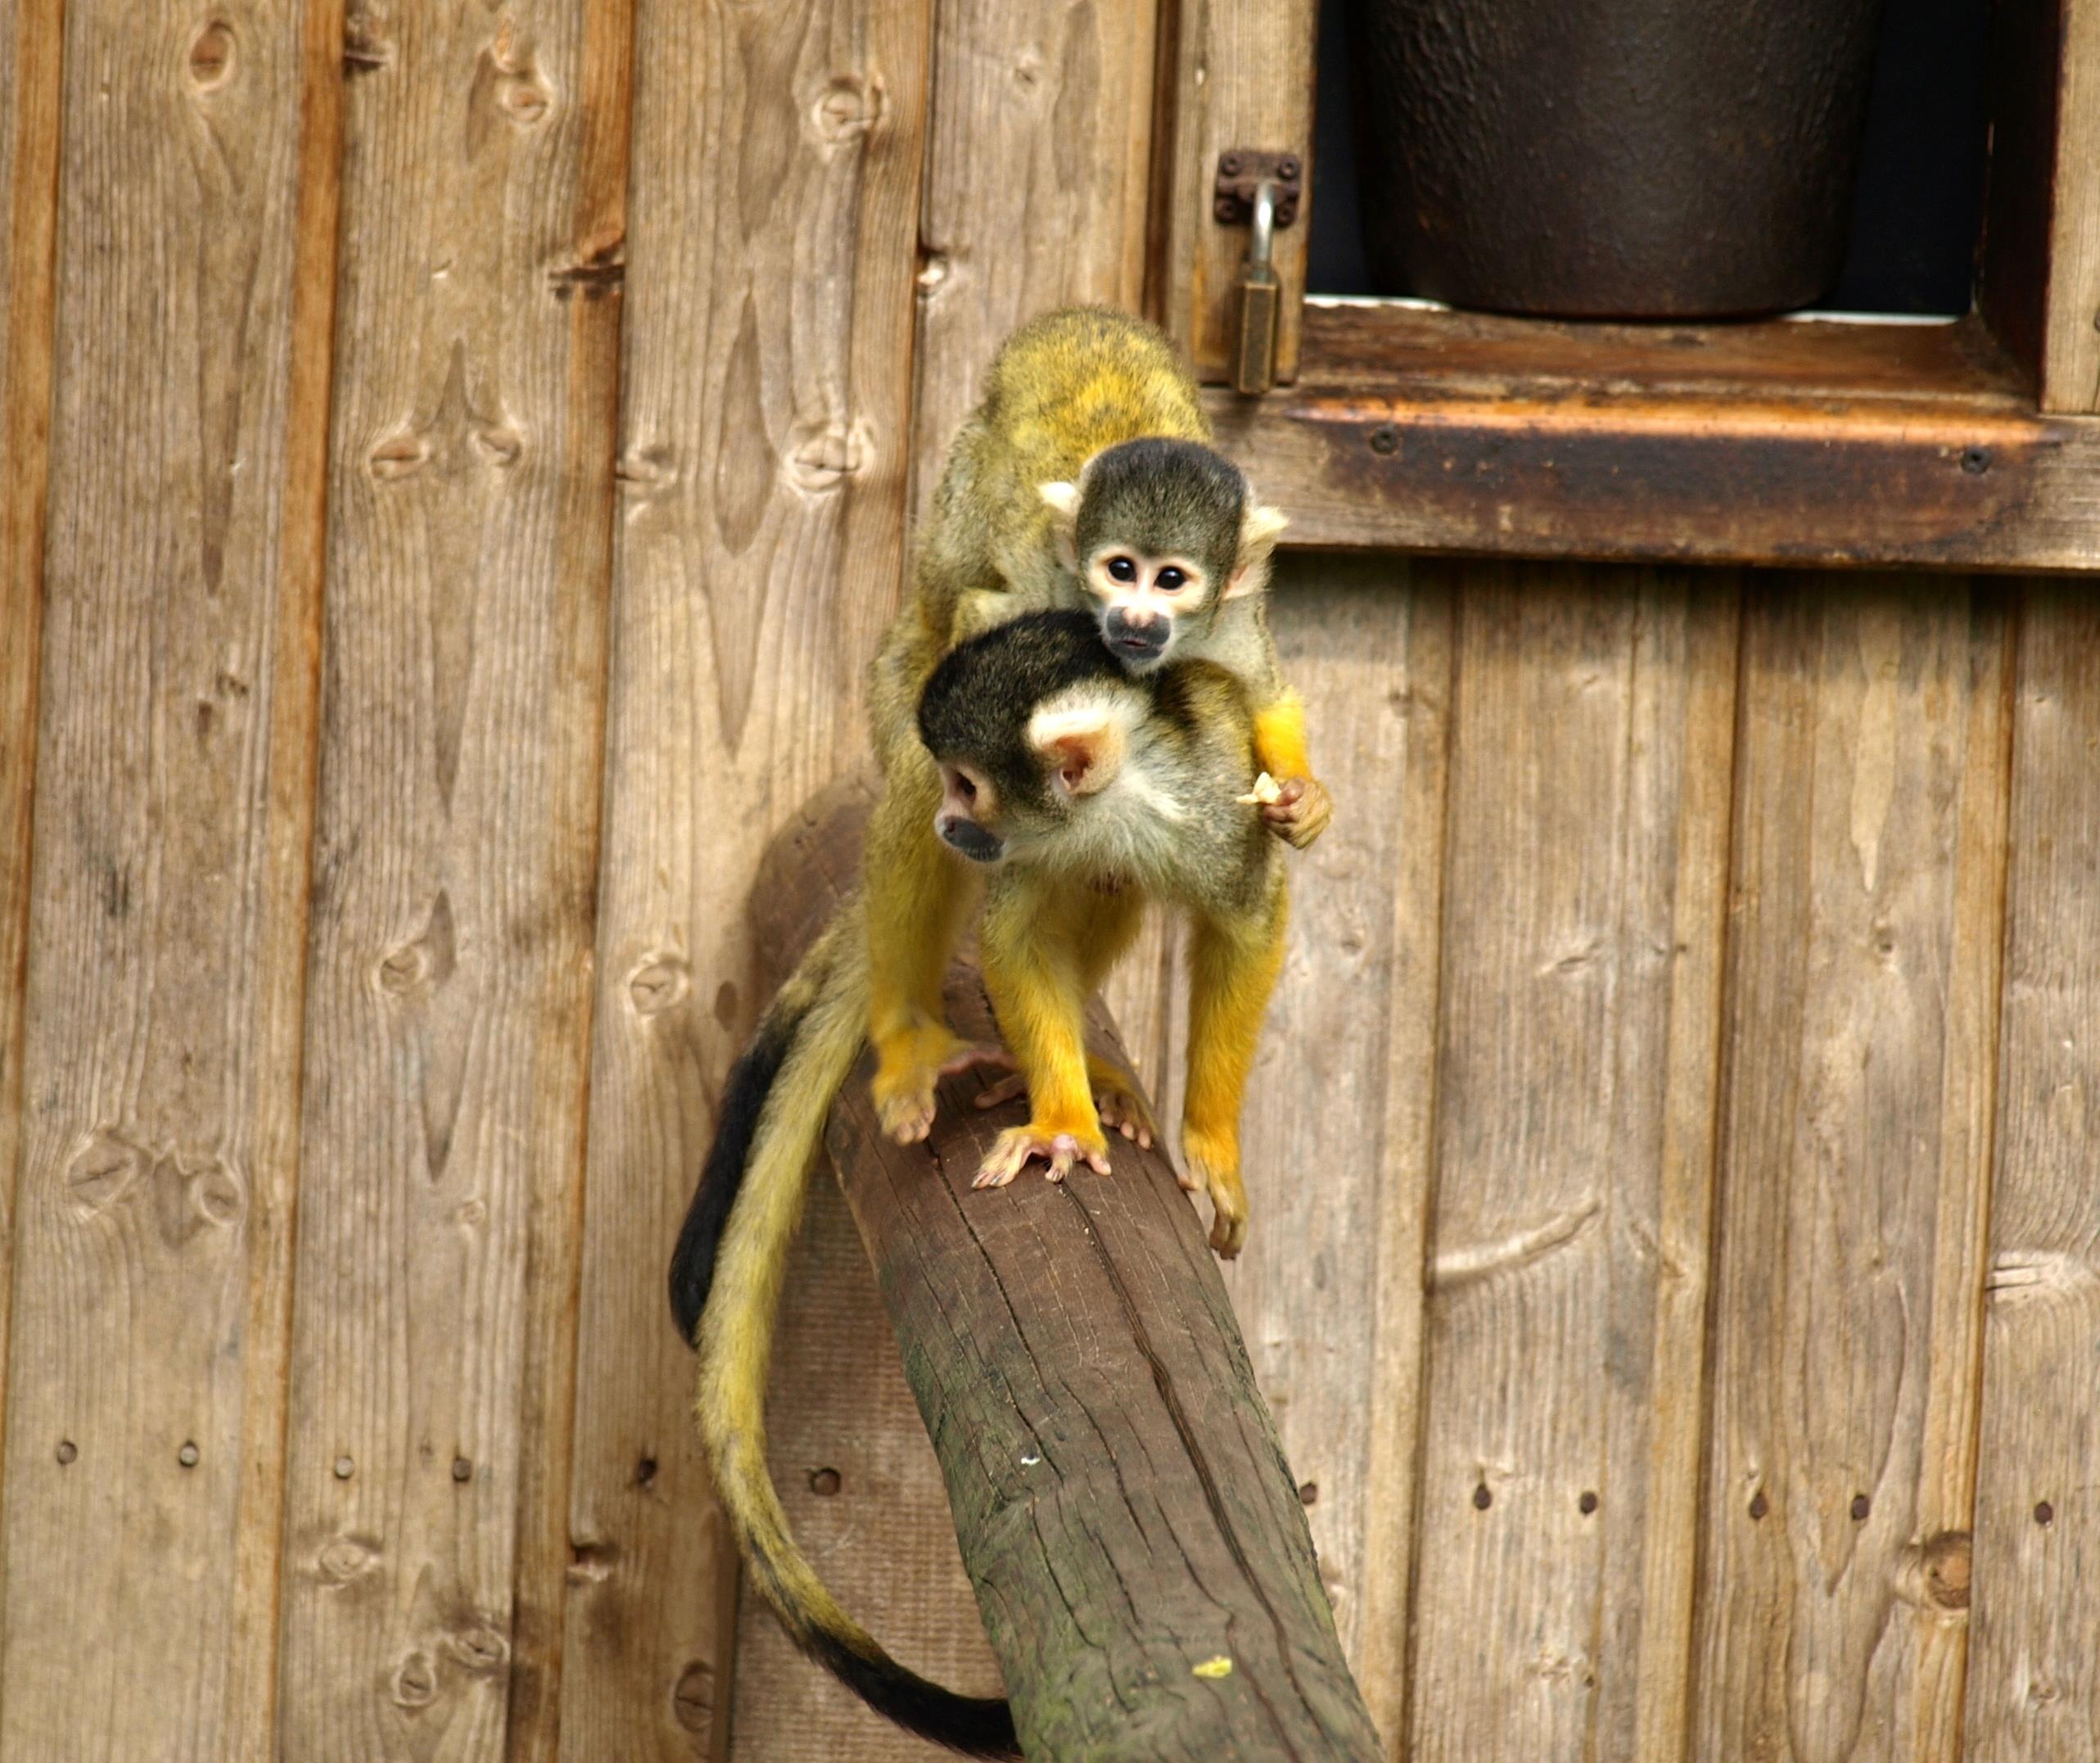
cute, wildlife, mammal, monkey, fauna, primate, vertebrate, mother and child, capuchins, new world monkey, cebus